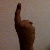
The image shows a hand gesture representing the number 1 in Indian Sign Language.